Weather of 2001

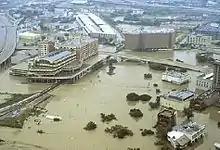
Flooding in Houston, Texas on June 9

In April, a historic flood occurred in portions of the Upper Mississippi River, rising to the highest water levels for the river since 1965. Many homes were washed away, and an unknown number of injuries were reported.